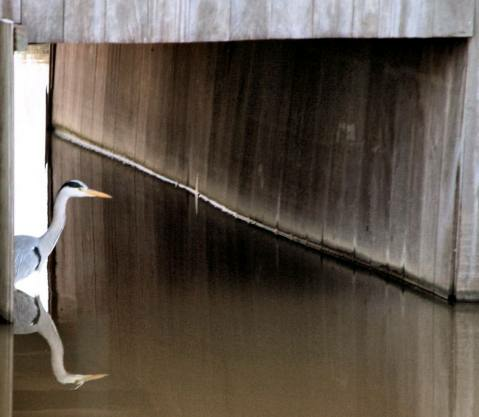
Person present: No